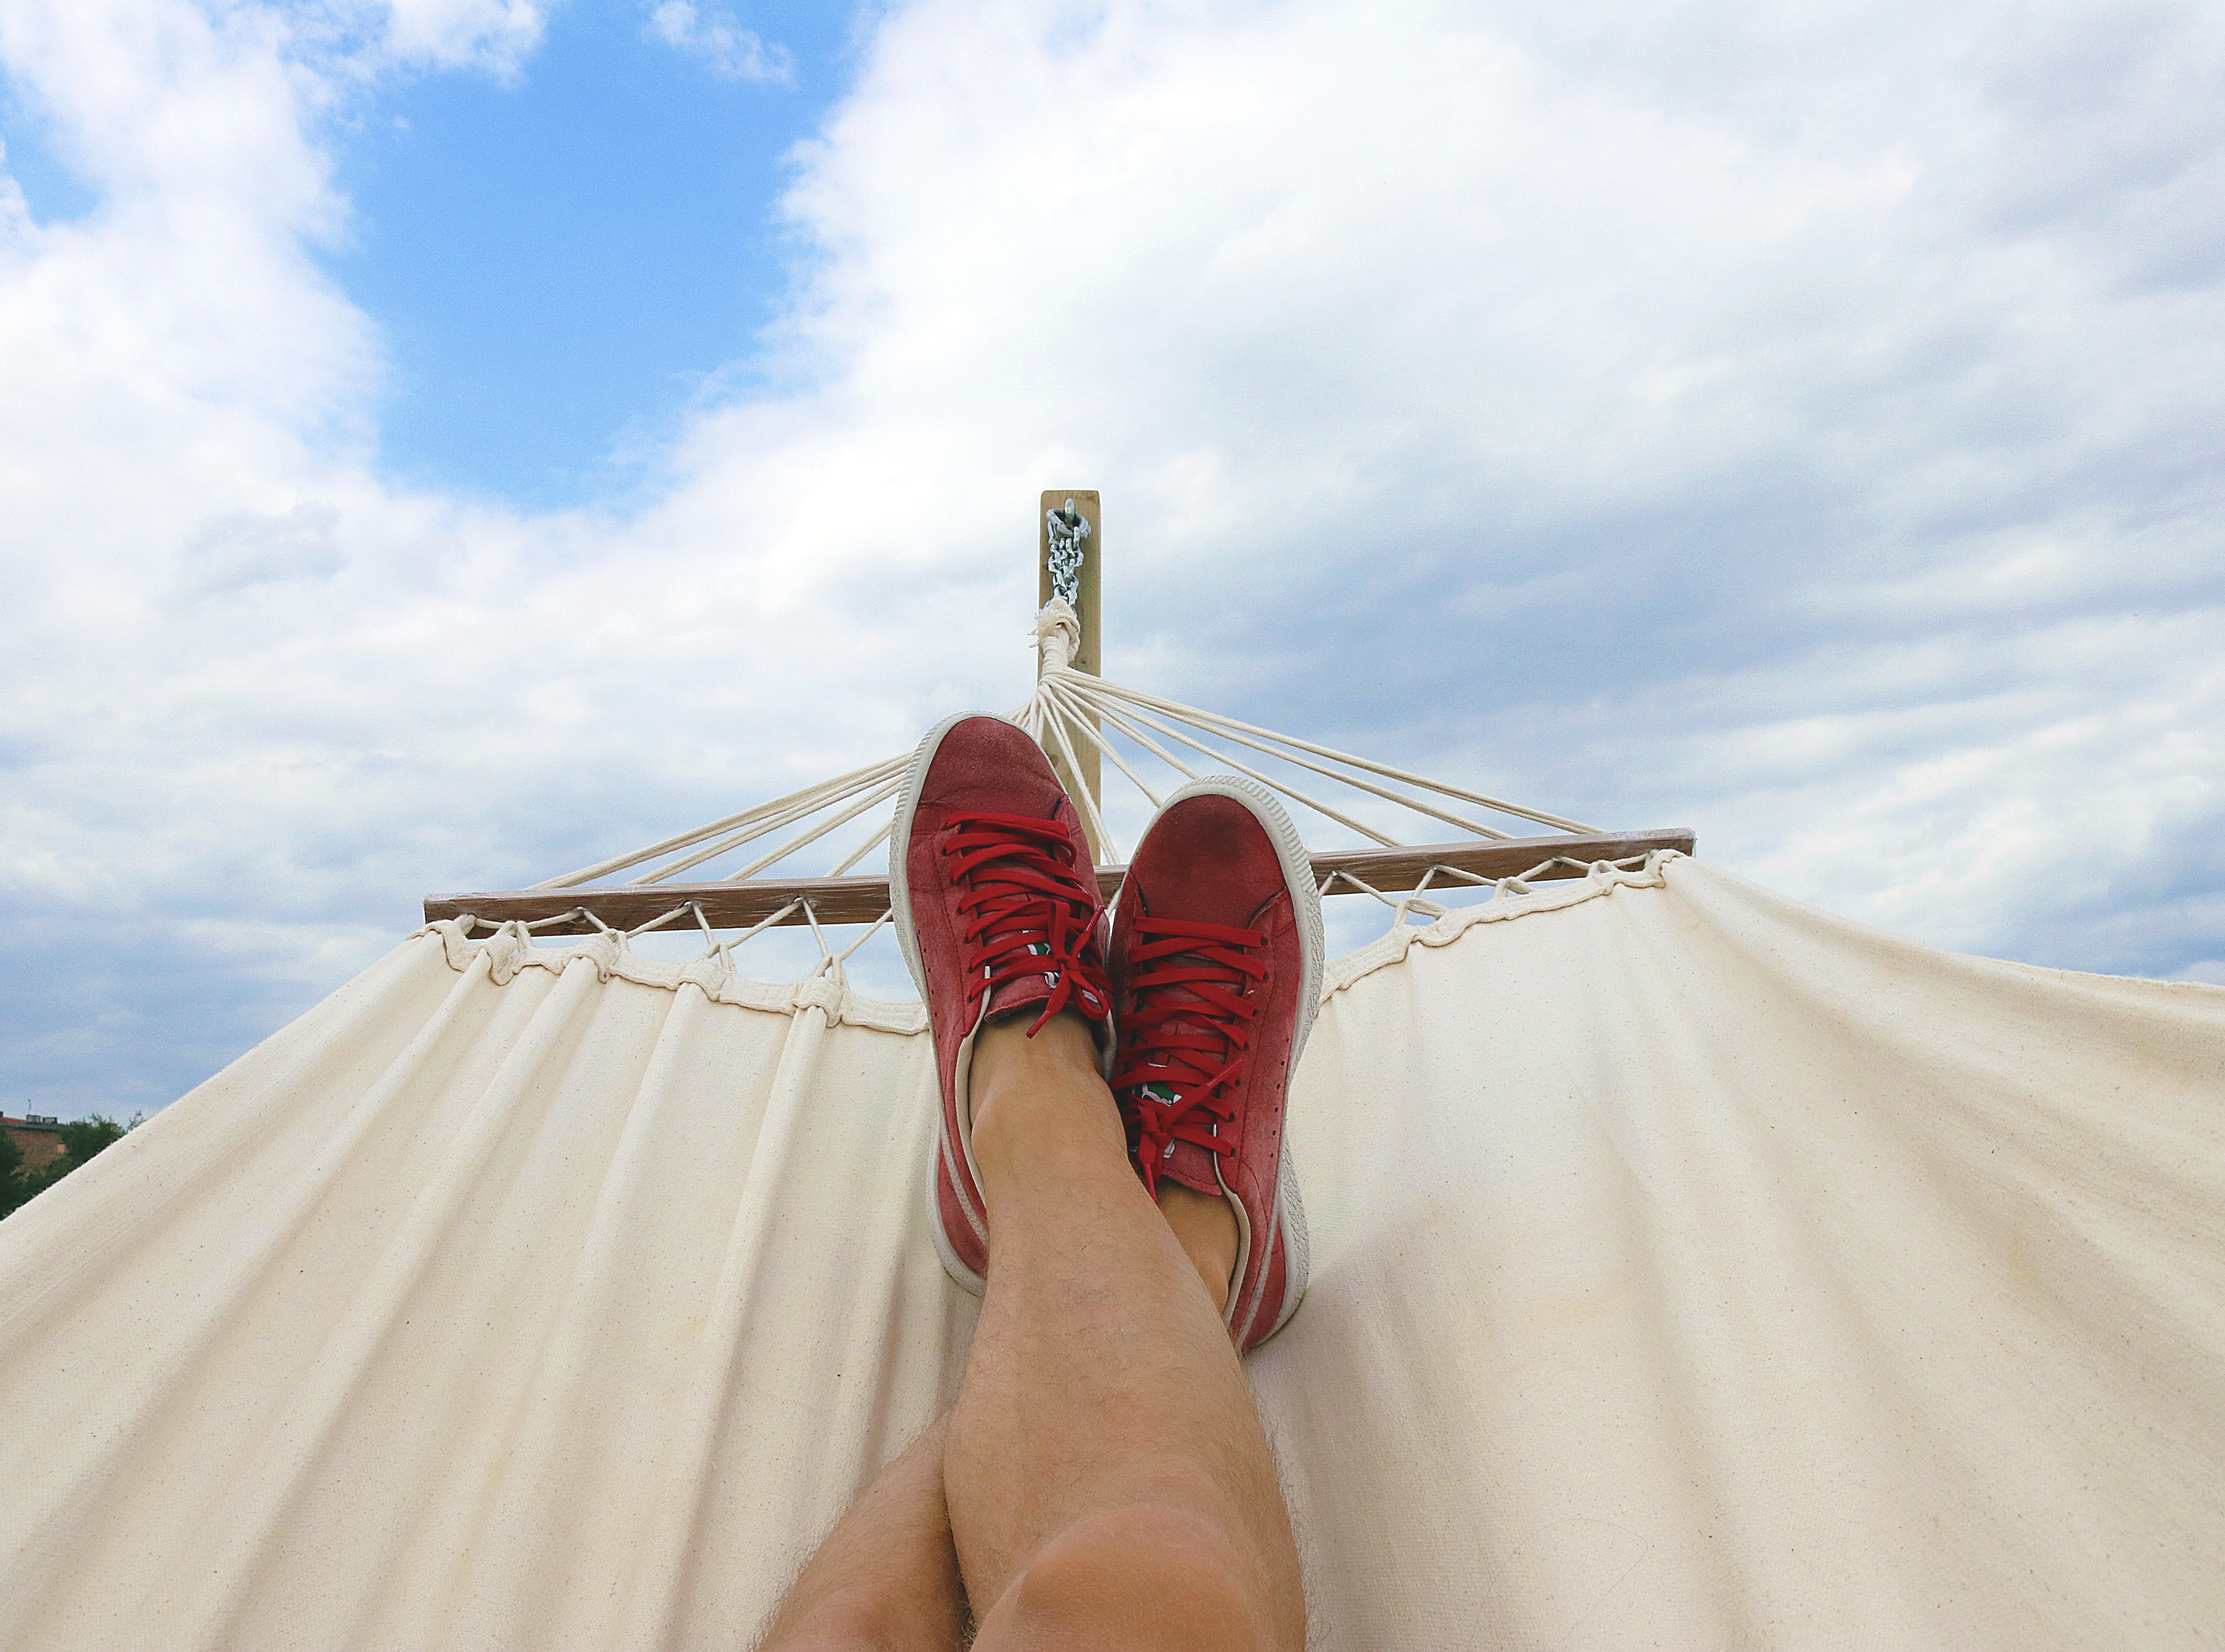
sky, hammock, leg, dress, hand, arm, footwear, summer, foot, stock photography, vacation, finger, photography, cloud, leisure, human leg, shoe, elbow